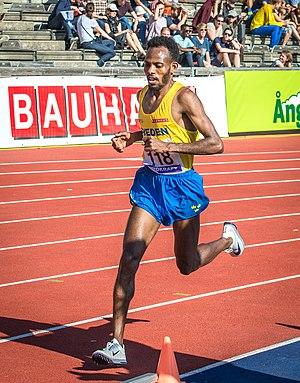
Robel Fsiha est un athlète suédois d'origine érythréenne, spécialiste des courses de fond.